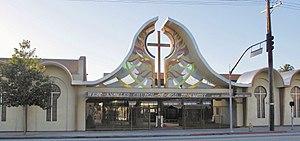
La West Angeles Church of God in Christ est une église chrétienne Pentecôtiste-Mouvement de sanctification. Elle est un membre de l’Église de Dieu en Christ. Son principal lieu de culte, la cathédrale de West Angeles, est situé dans le quartier historique de West Adams à Los Angeles, en Californie.